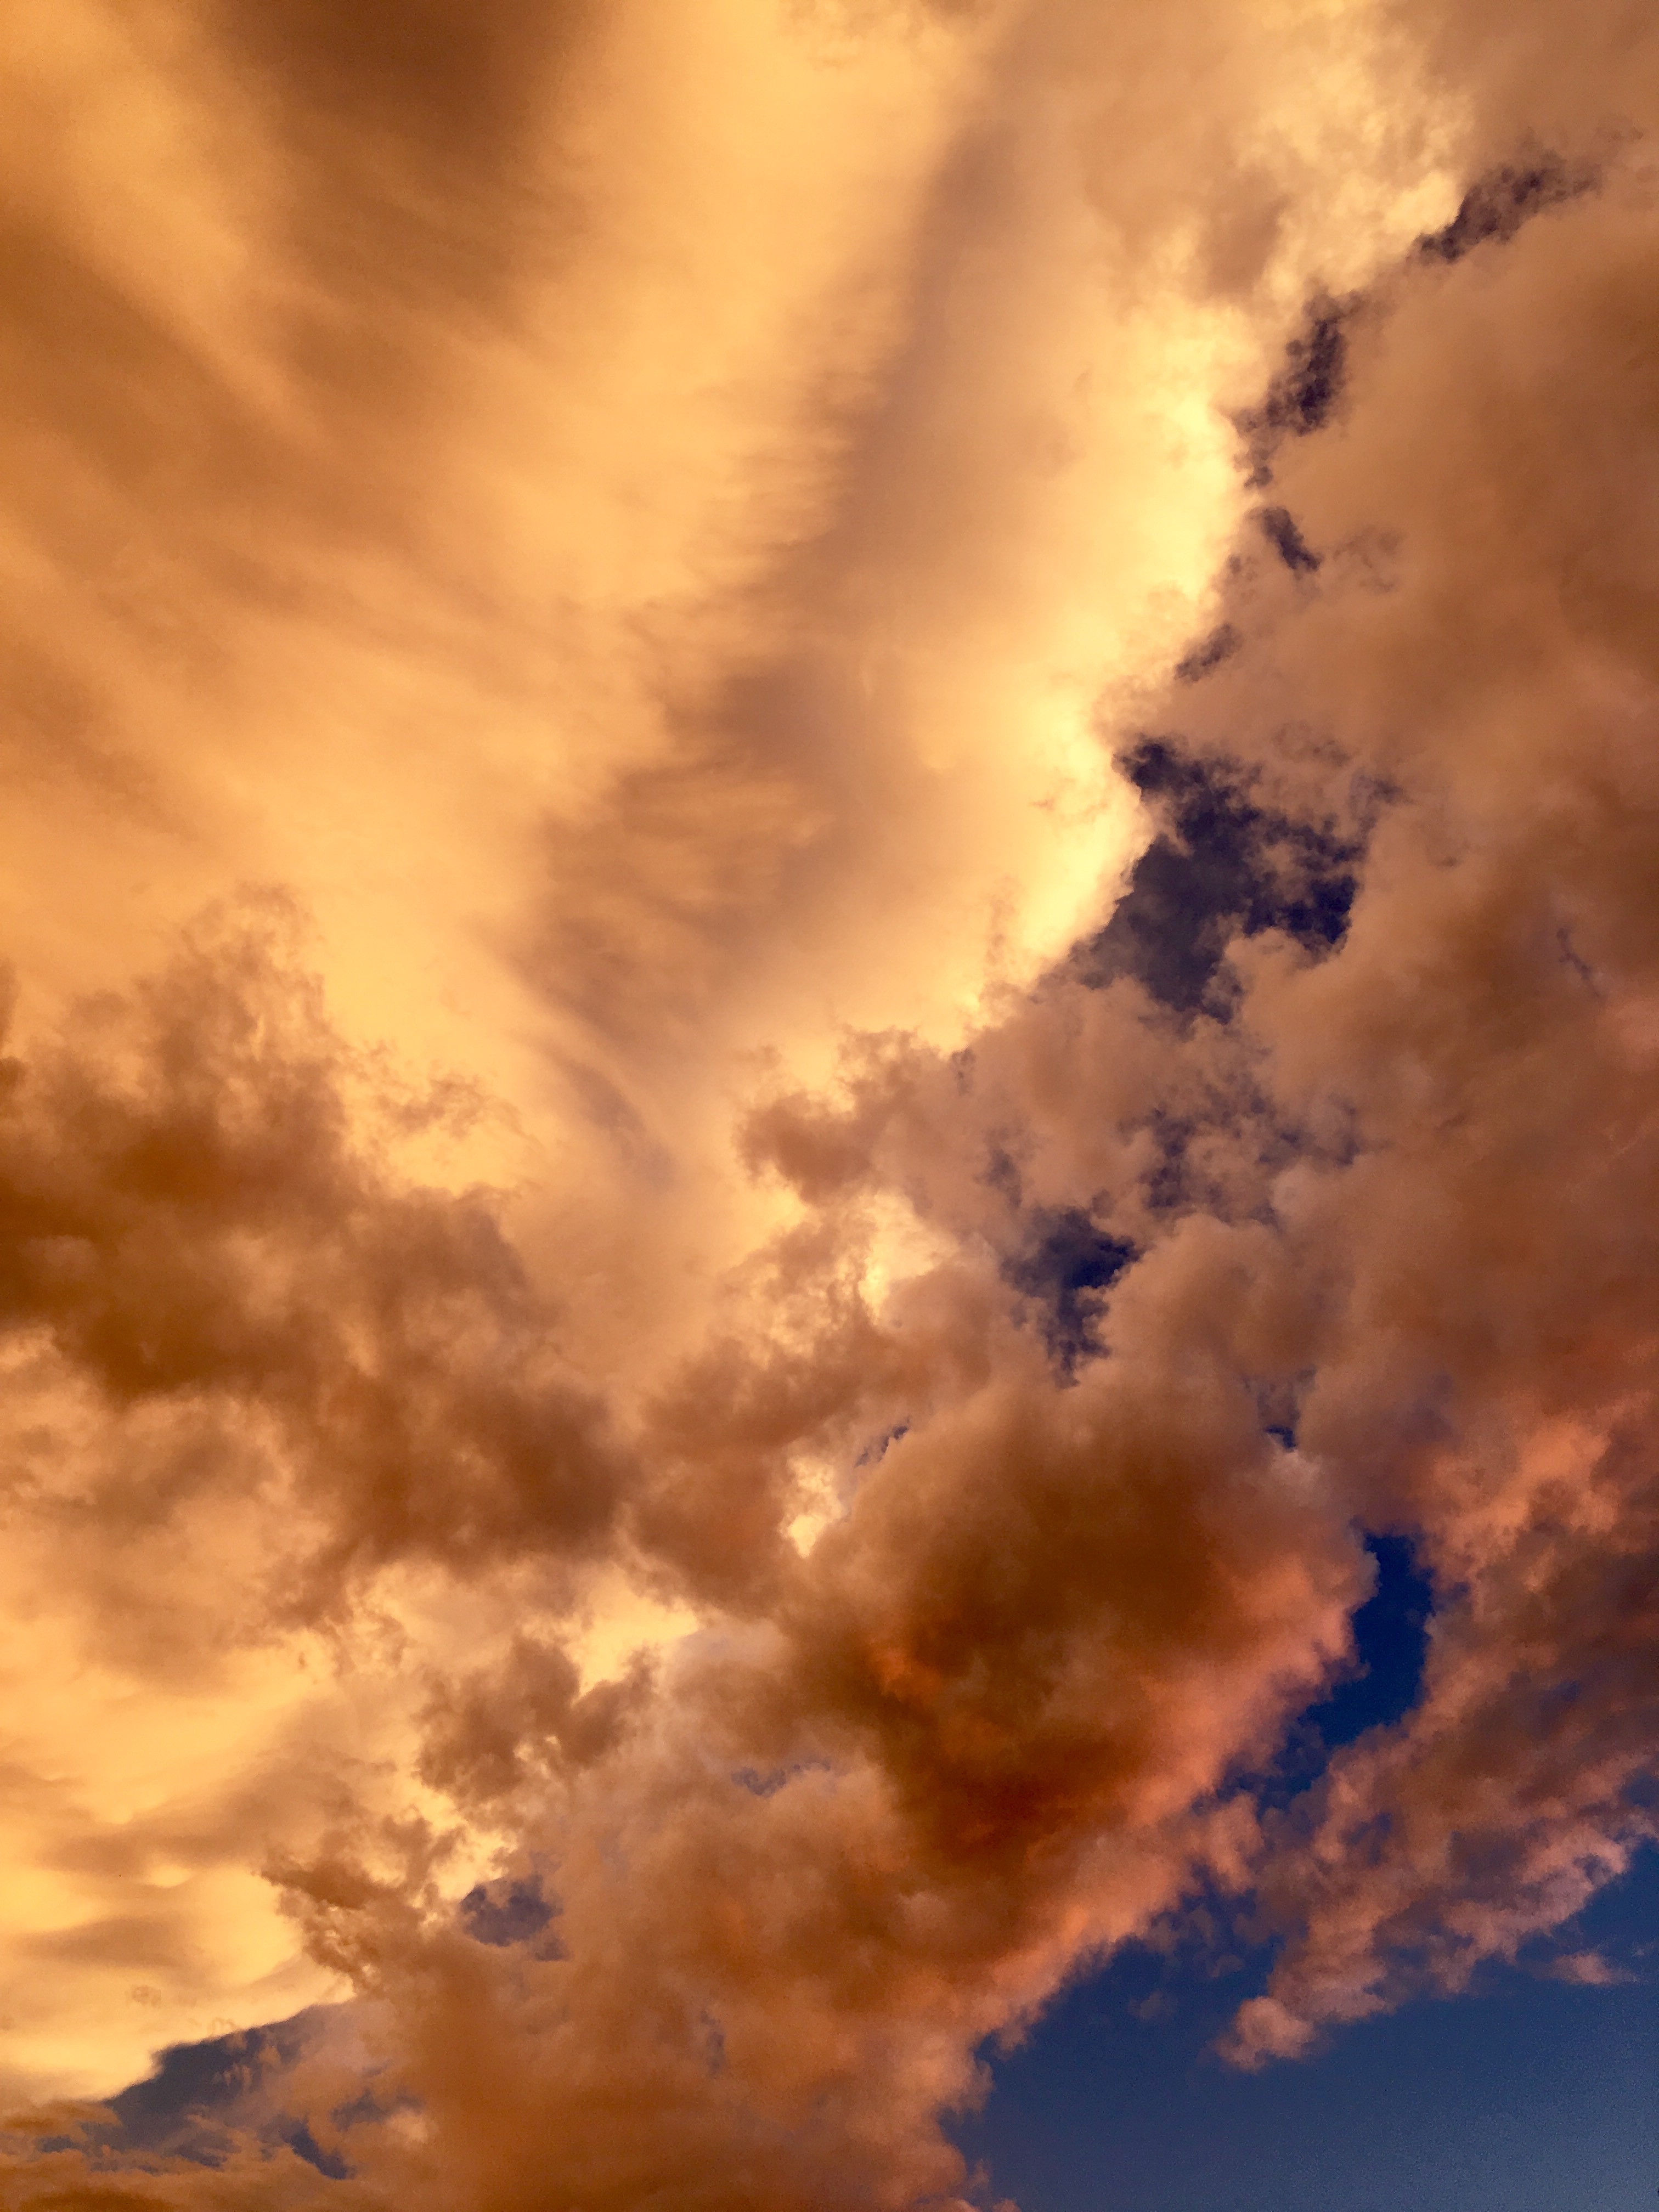
cloud, sky, sunset, sunlight, atmosphere, evening, cumulus, rainy, meteorological phenomenon, orange cloud